Schönenwerd railway station

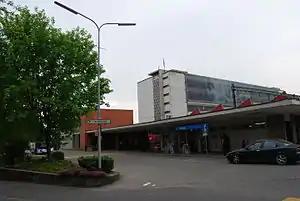
The station in 2011

Schönenwerd railway station is a railway station in the municipality of Schönenwerd, in the Swiss canton of Solothurn. It is an intermediate stop on the Olten–Aarau line.